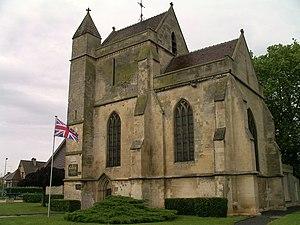
Eglise Saint-Germain à Cagny (Calvados)
L'église Saint-Germain est une église catholique située à Cagny, dans le département du Calvados, en France.
Cette liste regroupe une partie des monuments historiques du Calvados.
Cagny est une commune française, située dans le département du Calvados en région Normandie, peuplée de 1 910 habitants.